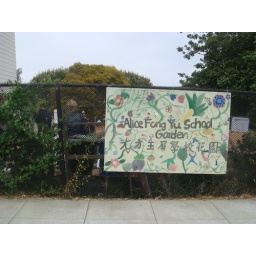
entry to upper side of garden is from street and identified by children's sign project